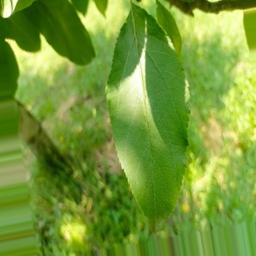
Label: Healthy